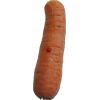
Label: Carrot 1